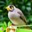
Label: bird